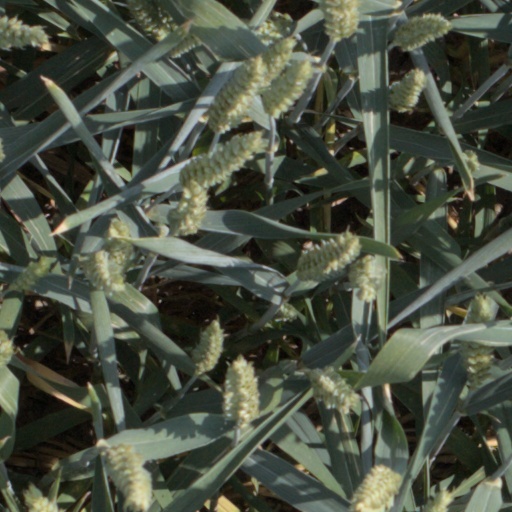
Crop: wheat